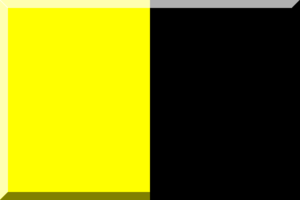
La Ligue féminine de basket est le championnat élite et professionnel du championnat de France de basket-ball féminin.
L'édition 1932 du Championnat d'Italie de rink hockey est la 11ᵉ édition de cette compétition. Elle a eu lieu à Rome dans la salle Imperiale et dans l'arène Esedra. Neuf équipes y participe, se concluant par la victoire du Hockey Novara.
L'édition 1933 du Championnat d'Italie de rink hockey est la 12ᵉ édition de cette compétition. Elle a eu lieu à Rome di 28 eu 30 octobre 1933. Douze équipes y participe, se concluant par la victoire du Hockey Novara.